Pyrgi Tablets

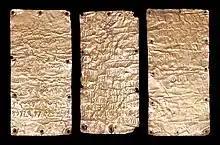
The Pyrgi Tablets, sheets of gold with a bilingual treatise in Etruscan and Phoenician

The Pyrgi Tablets (dated ) are three golden plates inscribed with a bilingual Phoenician–Etruscan dedicatory text. They are the oldest historical source documents from Italy, predating Roman hegemony, and are rare examples of texts in these languages. They were discovered in 1964 during a series of excavations at the site of ancient Pyrgi, on the Tyrrhenian coast of Italy in Latium (Lazio). The text records the foundation of a temple and its dedication to the Phoenician goddess Astarte, who is identified with the Etruscan supreme goddess Uni in the Etruscan text. The temple's construction is attributed to Thefarie Velianas, ruler of the nearby city of Caere.